Cathedral Parkway–110th Street station (IND Eighth Avenue Line)

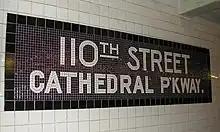
Mosaic name tablet

The two center express tracks are used by the A train during daytime hours and the D train at all times.